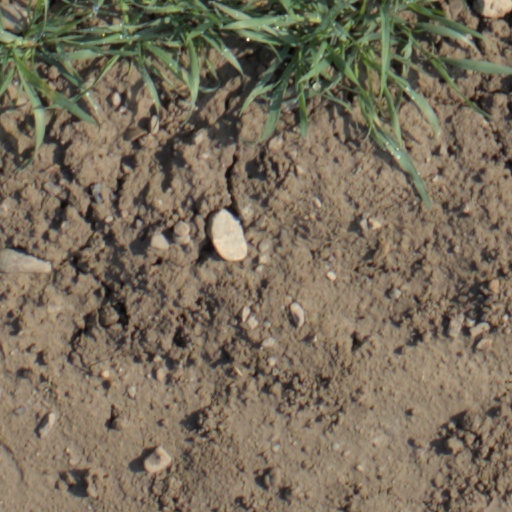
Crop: wheat